Sérika Gulumá

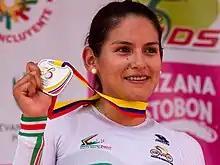
Gulumá in 2016

Sérika Mitchell Gulumá Ortiz (born 16 July 1990) is a Colombian racing cyclist, who rides for Colombian amateur team . She competed in the 2013 UCI women's team time trial in Florence.